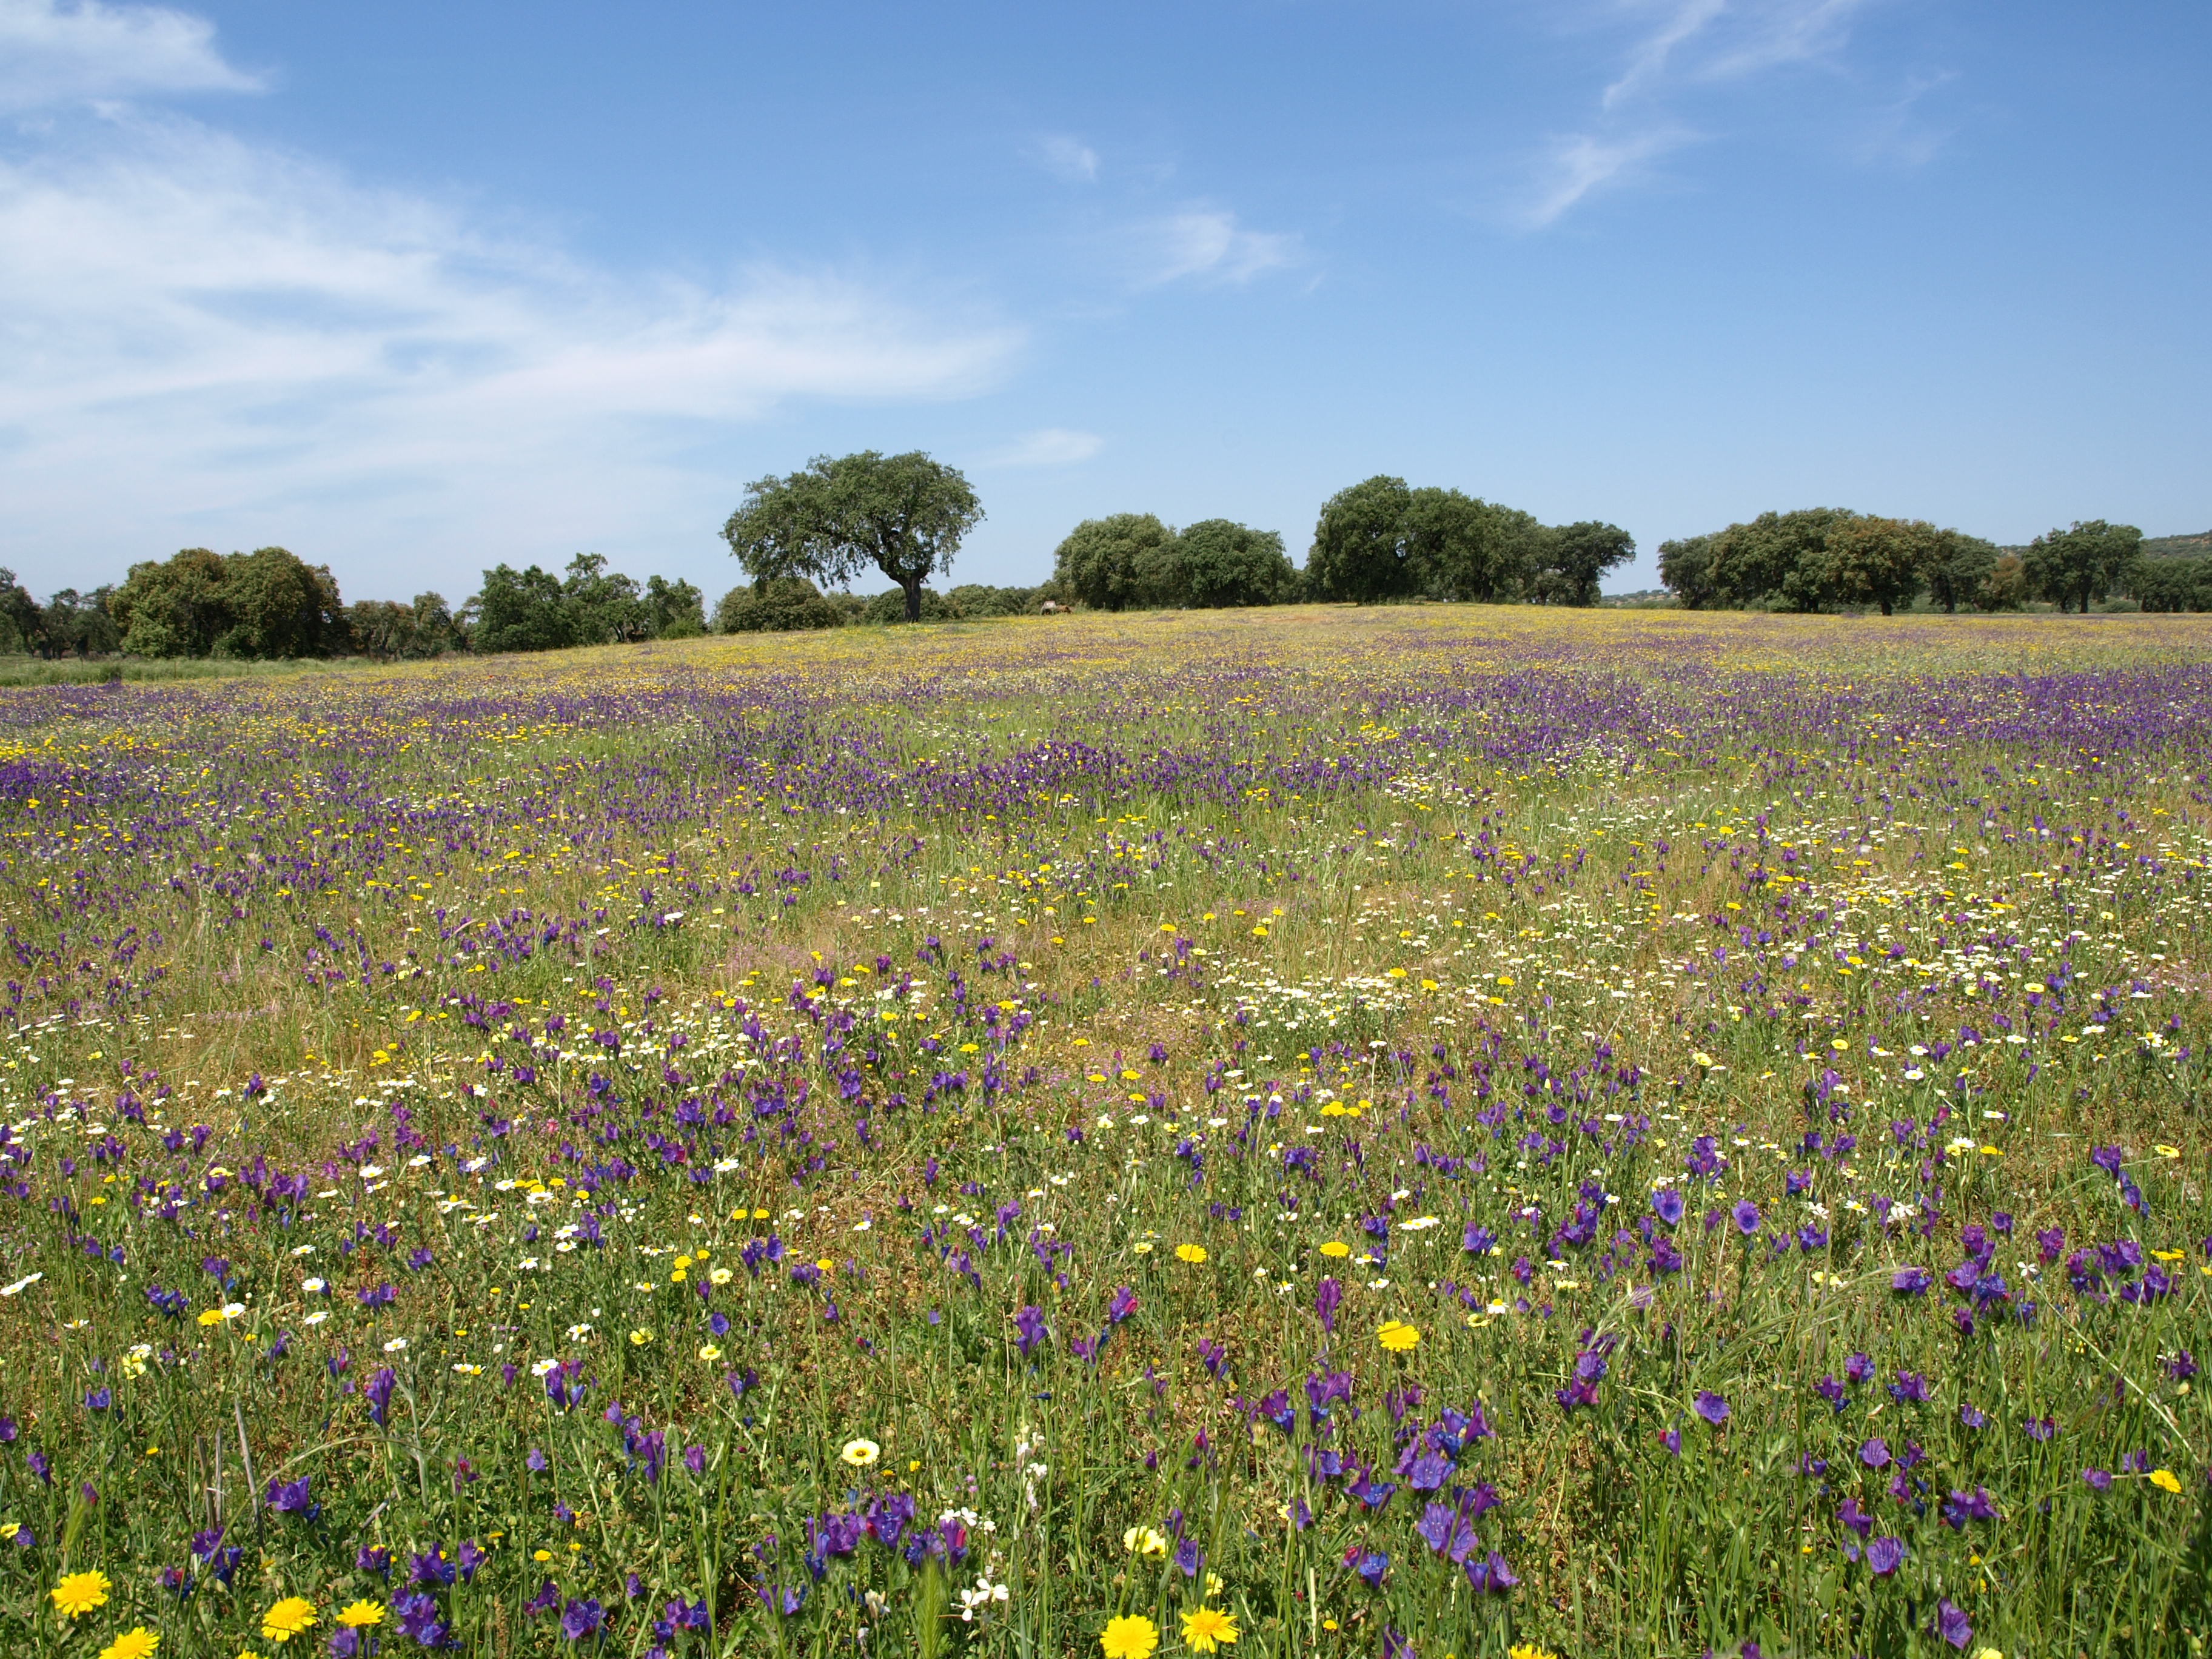
landscape, grass, marsh, plant, field, lawn, meadow, prairie, flower, crop, pasture, agriculture, flora, plain, wildflower, flowers, grassland, wetland, plateau, bluebonnet, woodland, habitat, ecosystem, lupin, steppe, rural area, flowering plant, natural environment, grass family, land plant